Safflower

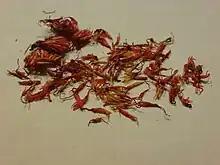
Safflower at a market

Safflower flowers are occasionally used in cooking as a cheaper substitute for saffron, sometimes referred to as "bastard saffron".